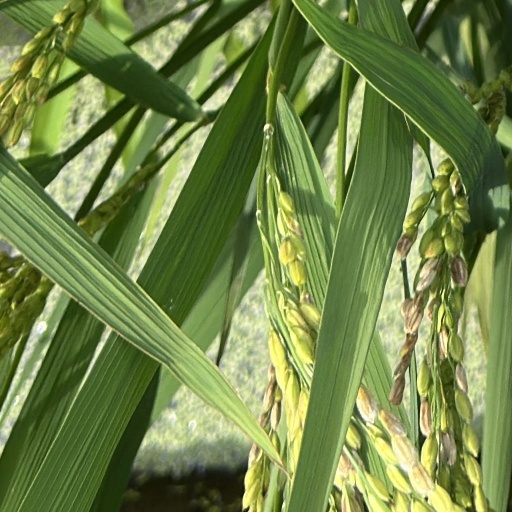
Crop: rice